Félix Garrigou

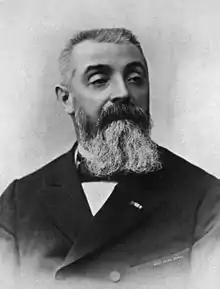
Félix Garrigou (1835-1920)

Joseph Louis Félix Garrigou (16 September 1835, Tarascon-sur-Ariège - 1920) was a French physician, prehistorian and hydrologist. He is known for his investigations of prehistoric artifacts and remains (human and animal) found in caves of southern France (Pyrenees). Also, he was the author of numerous writings on mineral waters from a chemical/medical perspective.